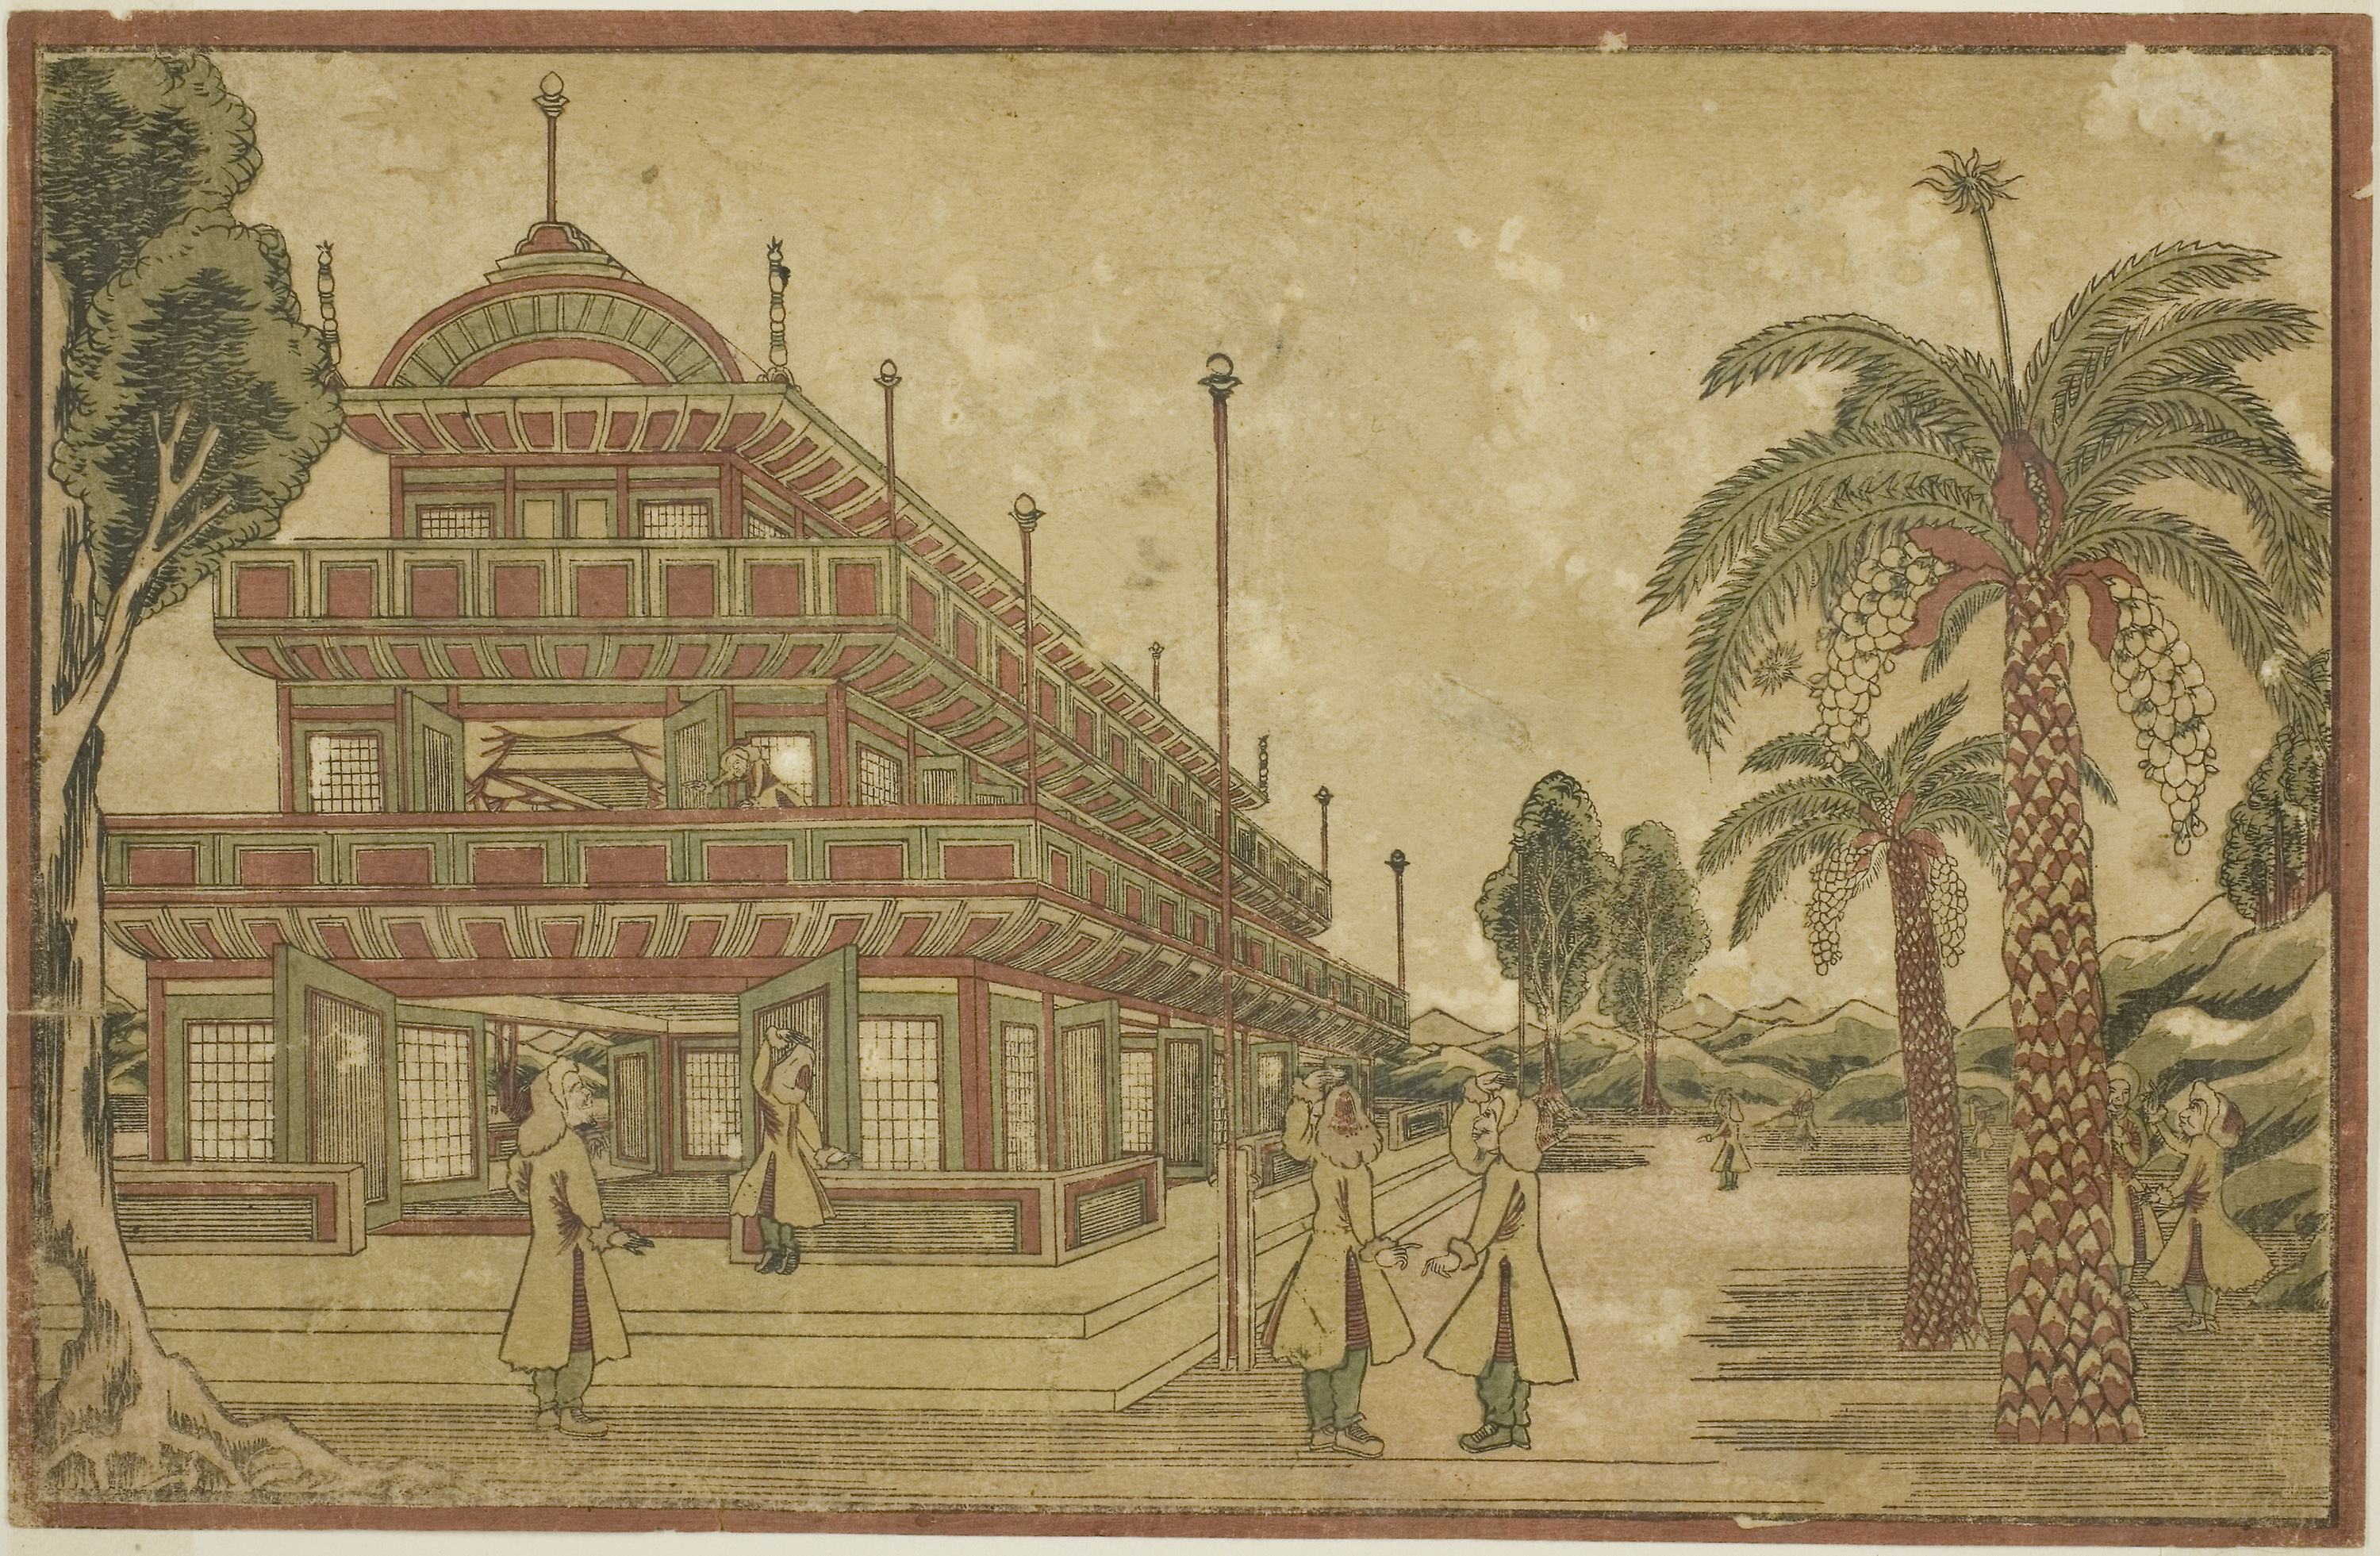
art, paper product, history, visual arts, illustration, painting, antique, building, paper